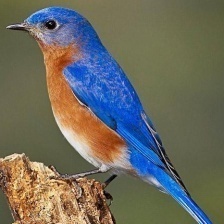
Species: EASTERN BLUEBIRD
Scientific name: SIALIA SIALIS